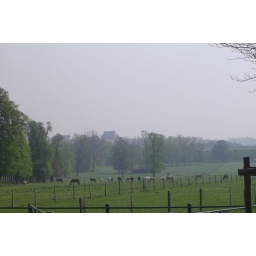
The chateau in the background, but fields of sheep and horses in the grounds made you feel like you were in the countryside.